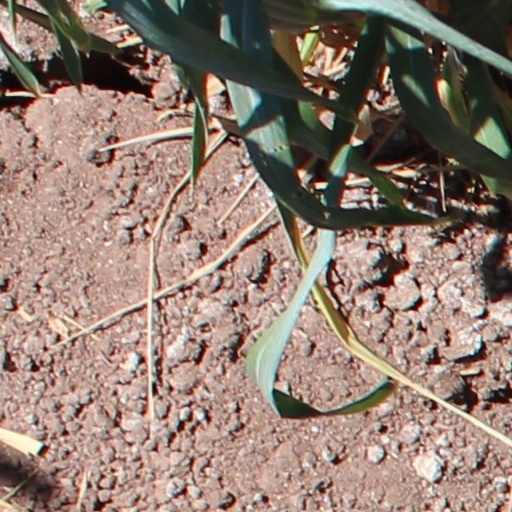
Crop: wheat